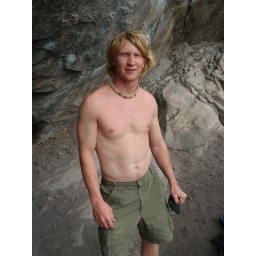
Bouldering around red rocks